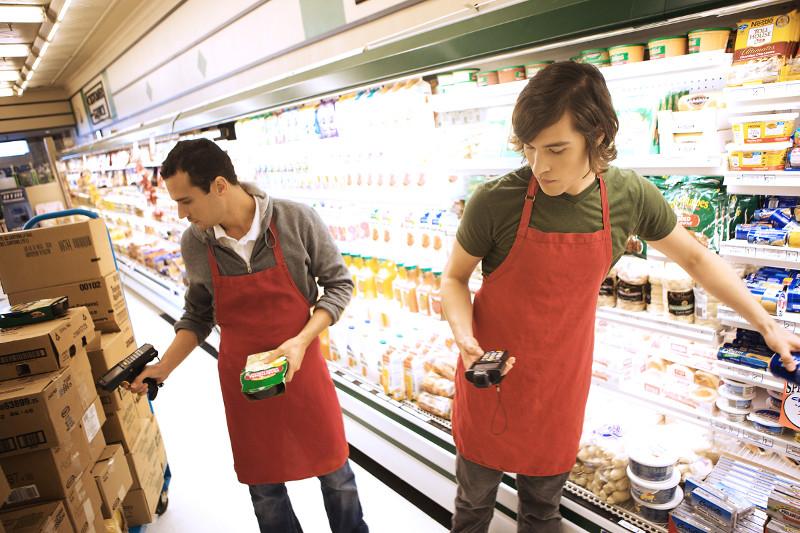
không có nam thanh niên nào đang quay mặt về phía kệ hàng ở phía sau